The Varsity Polo Match

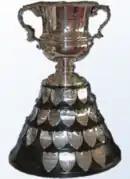
Trophy for the event in 1920

The Varsity Polo Match is an annual polo match between the Oxford University Polo Club and the Cambridge University Polo Club, played between teams of four players. Historically it was known as the "inter-University Challenge Cup" or "inter-Varsity polo match". It is also known as the University Polo Match or by a title that includes the name of its current sponsor (1982 Champagne Taittinger University matches; 1984 Krug Champagne Varsity Polo; from 2007 to 2014, the Jack Wills Varsity Polo, and from 2016 onwards the La Martina Varsity). Members of both teams are traditionally known as Blues, with Oxford in dark blue and Cambridge in light blue.